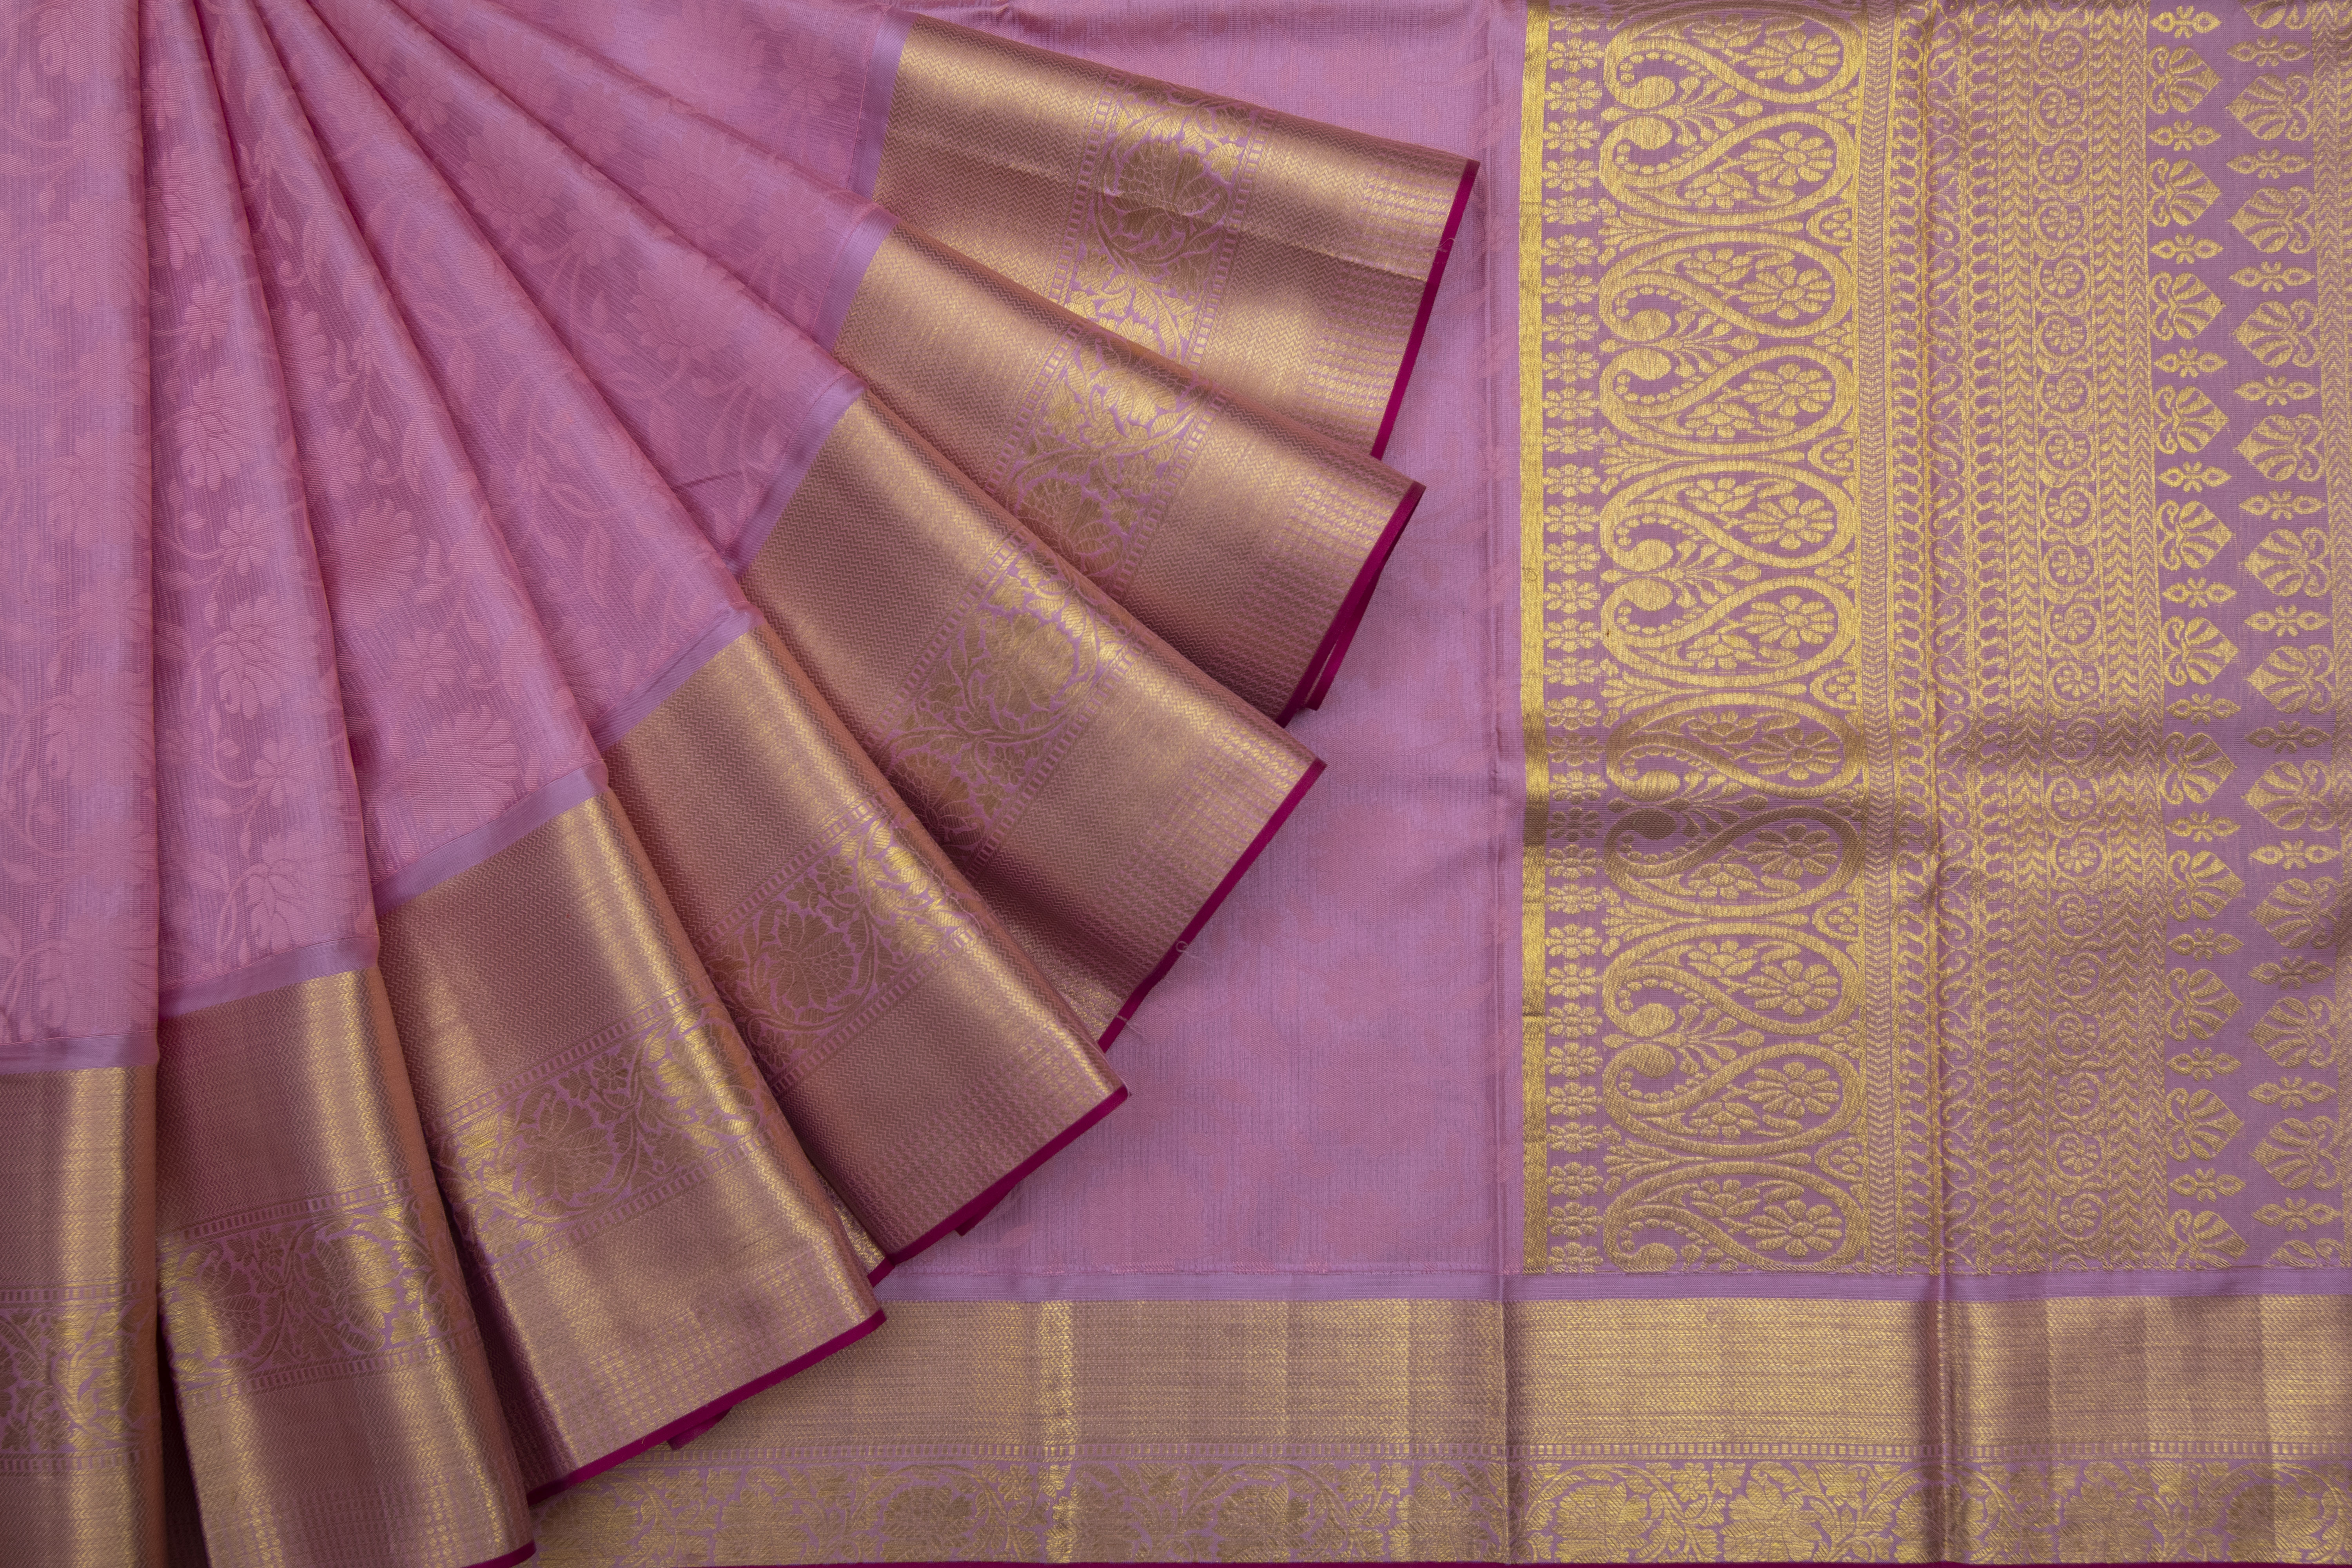
wedding, wear, purple, pink, textile, silk, magenta, curtain, Tints and shades, pattern, interior design